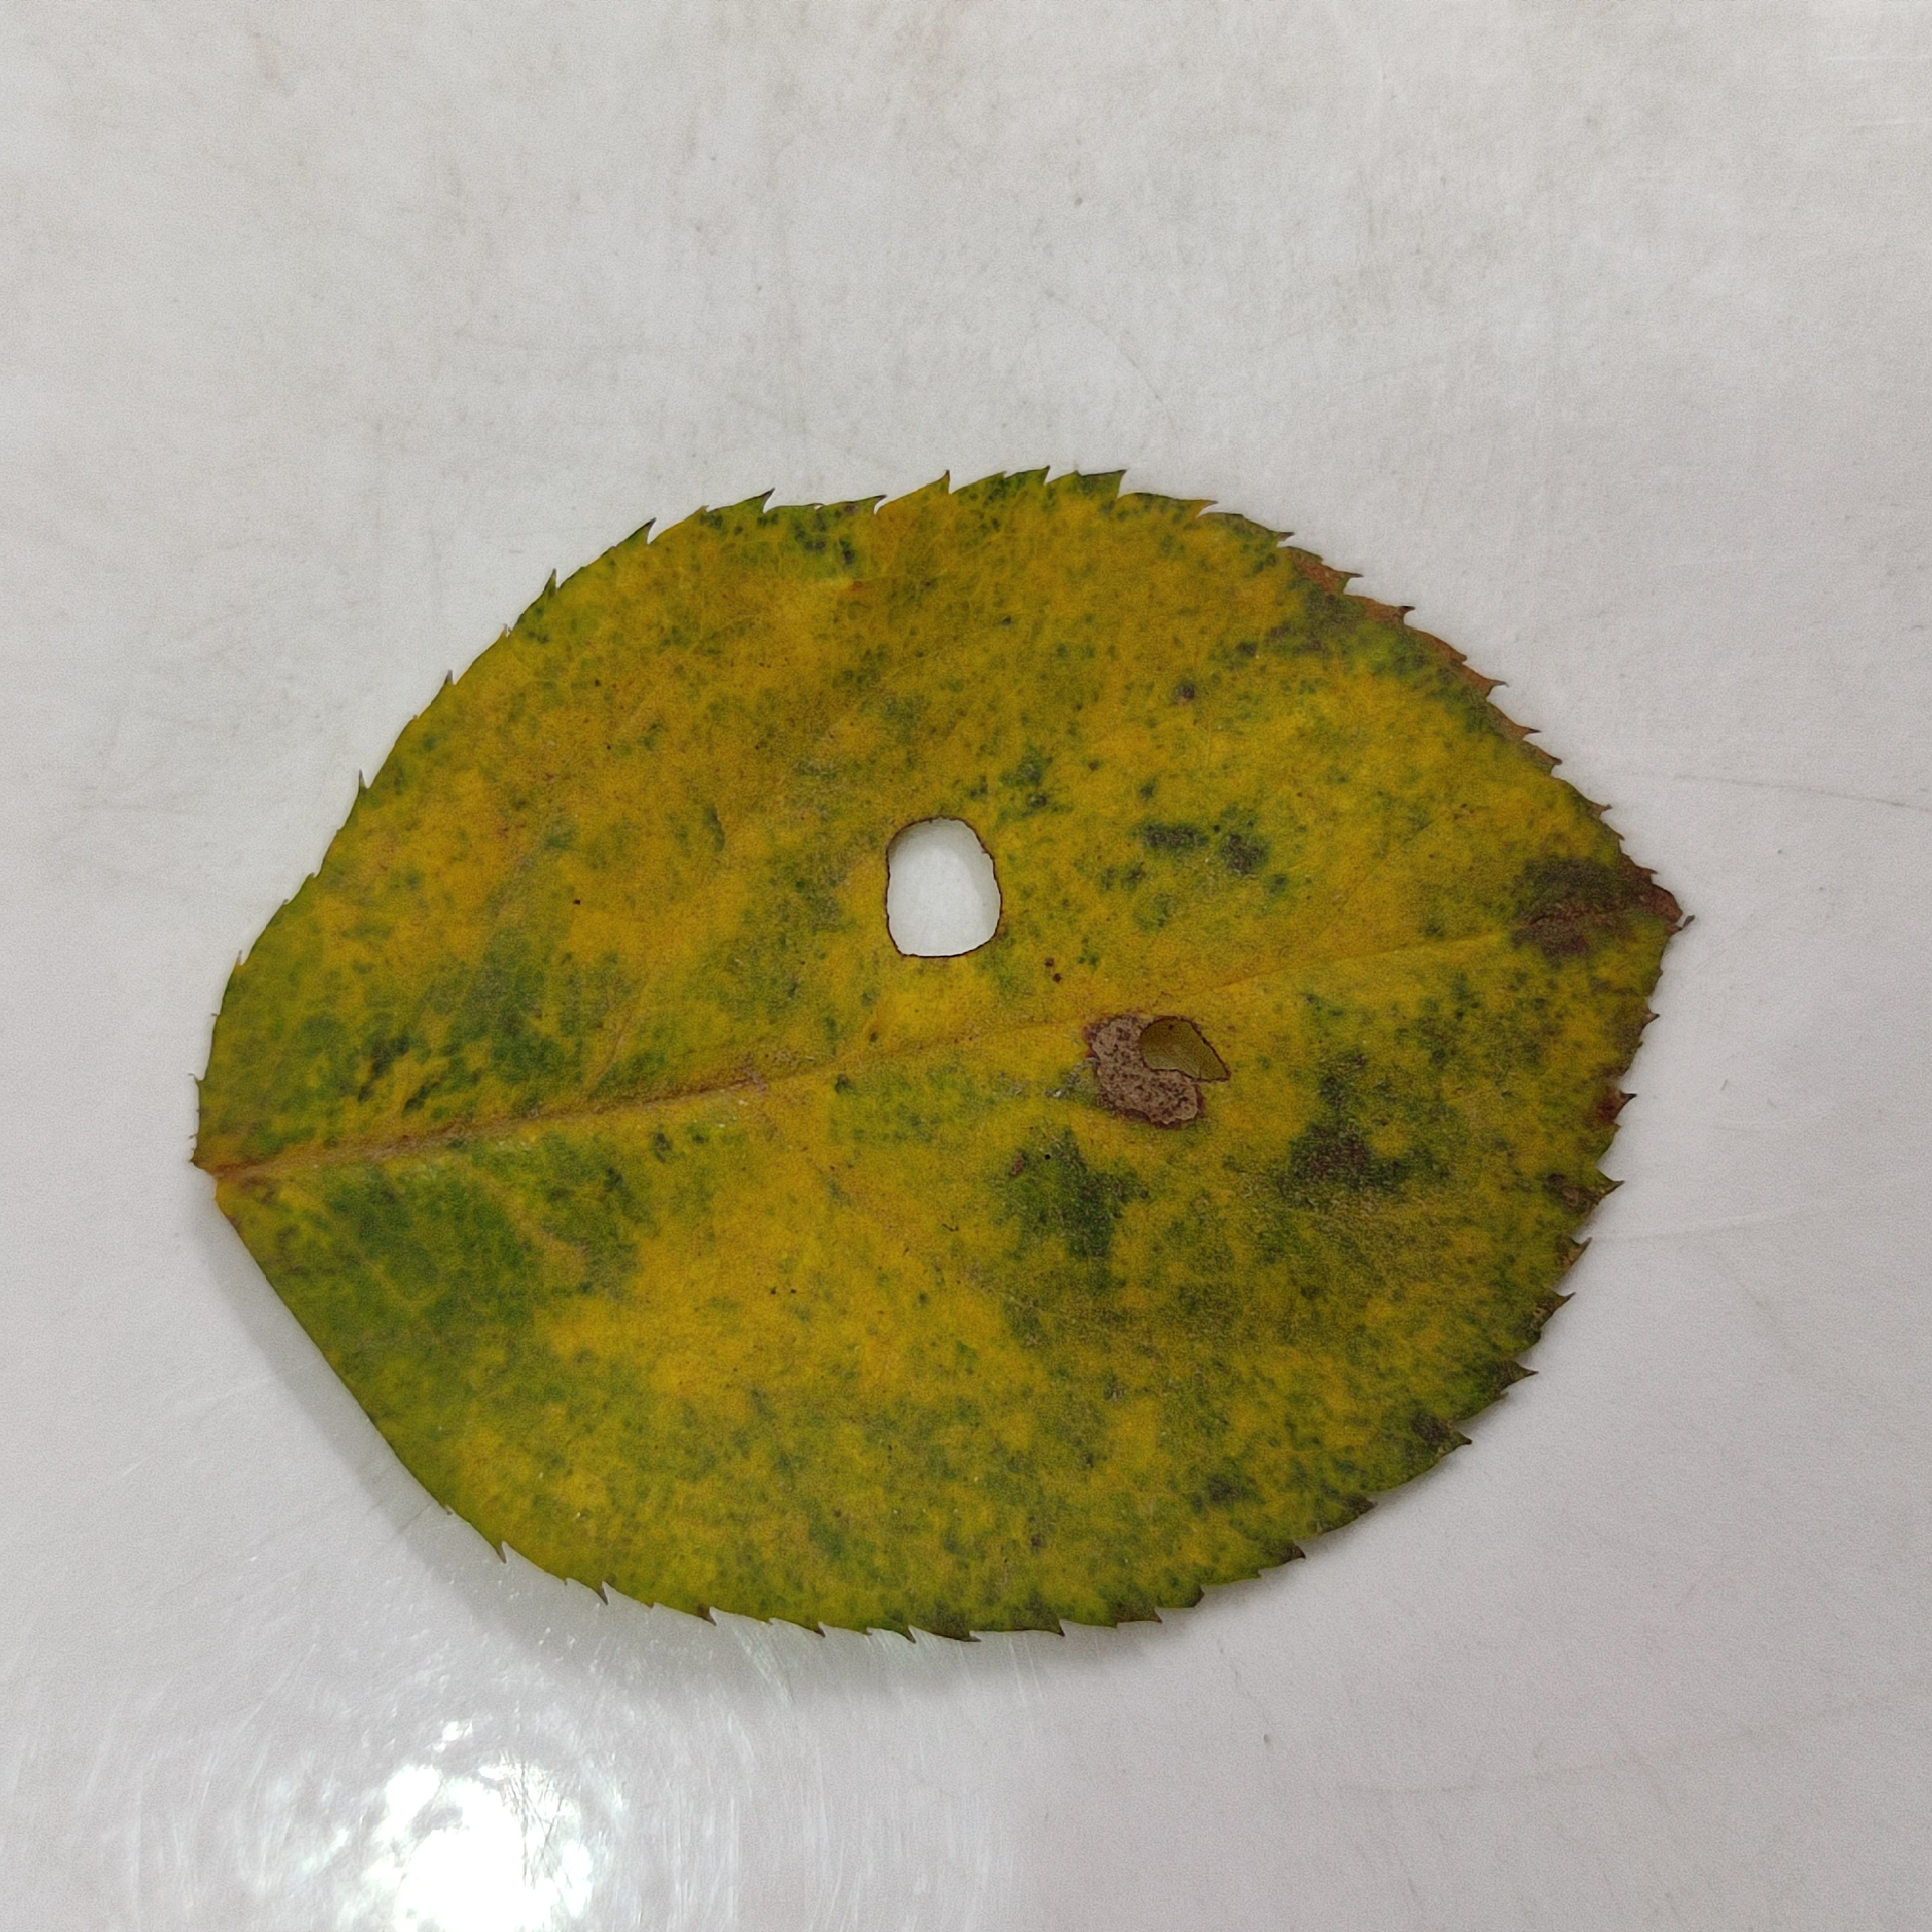
Label: Insect Hole